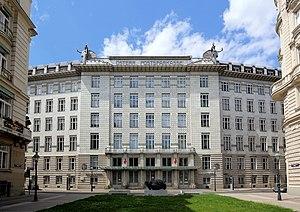
Otto Koloman Wagner, né le 13 juillet 1841 à Penzing, un quartier de Vienne, et mort le 11 avril 1918 à Vienne, est un architecte autrichien, actif principalement dans la ville de Vienne. Ses bâtiments Art nouveau et ses écrits sur l'urbanisme lui forgèrent une renommée mondiale.